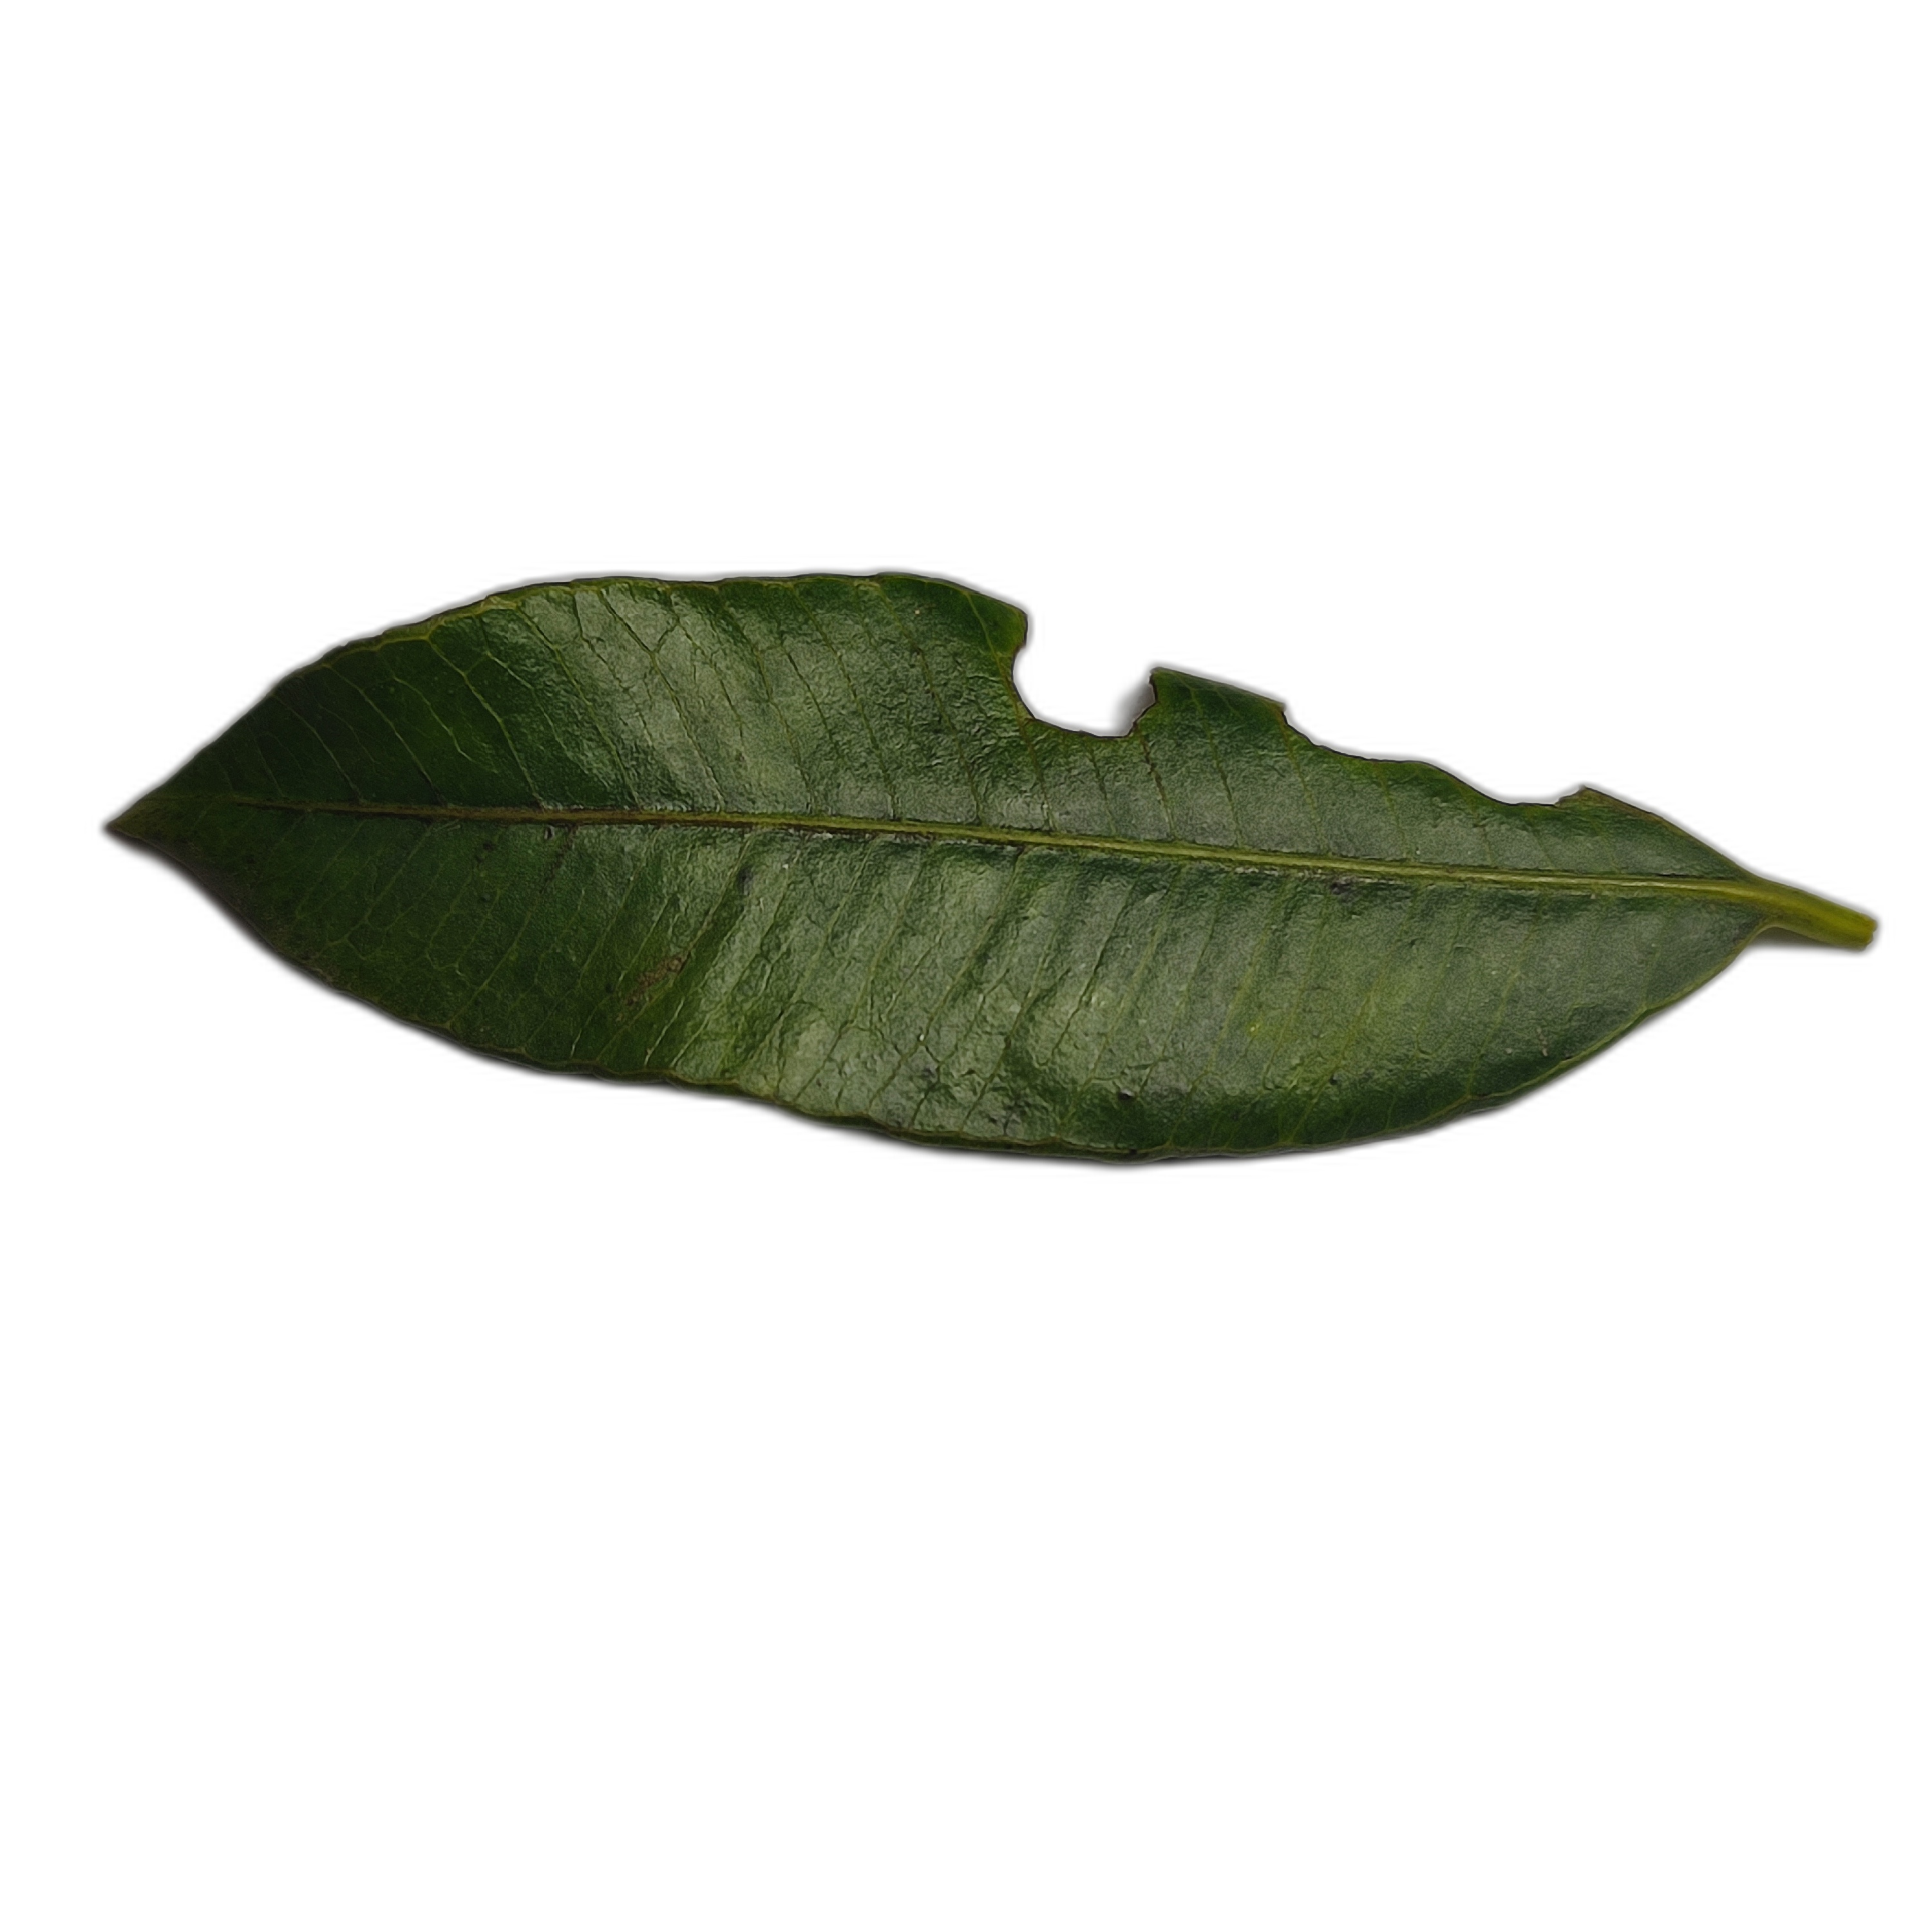
Label: not_healthy